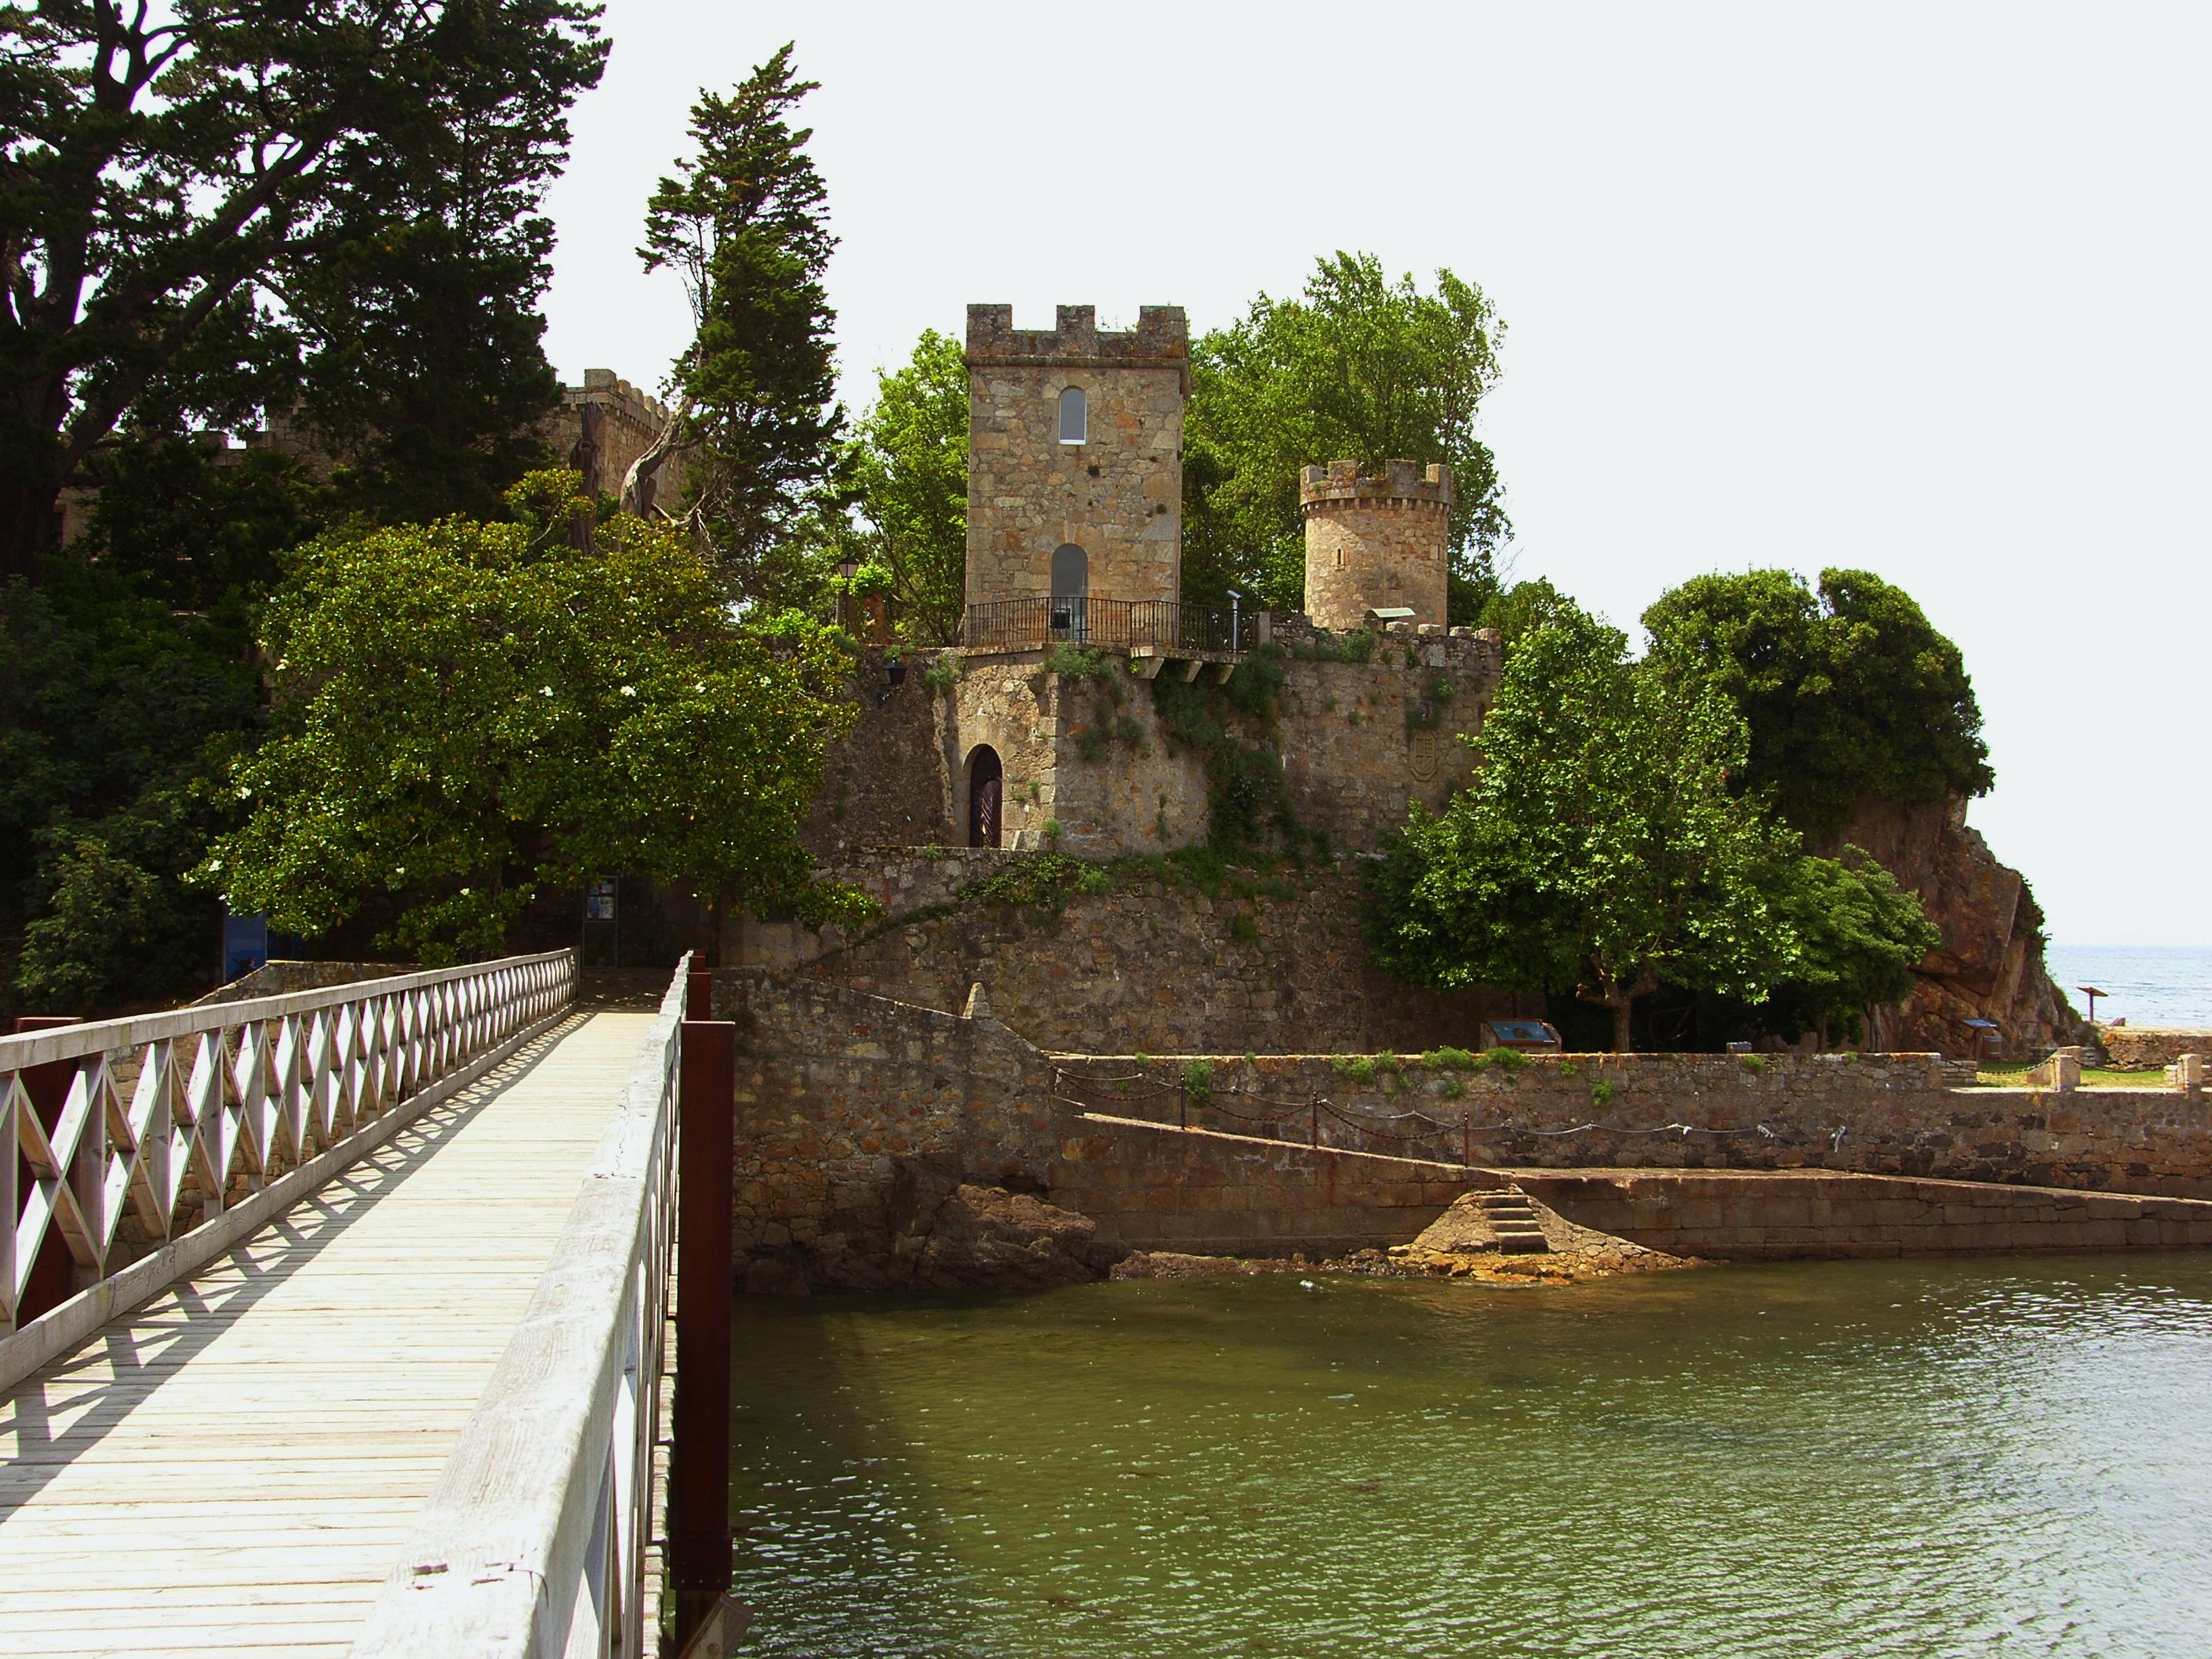
landscape, chateau, waterway, la, estate, moat, ggl1, coru agaliciaspainscenery